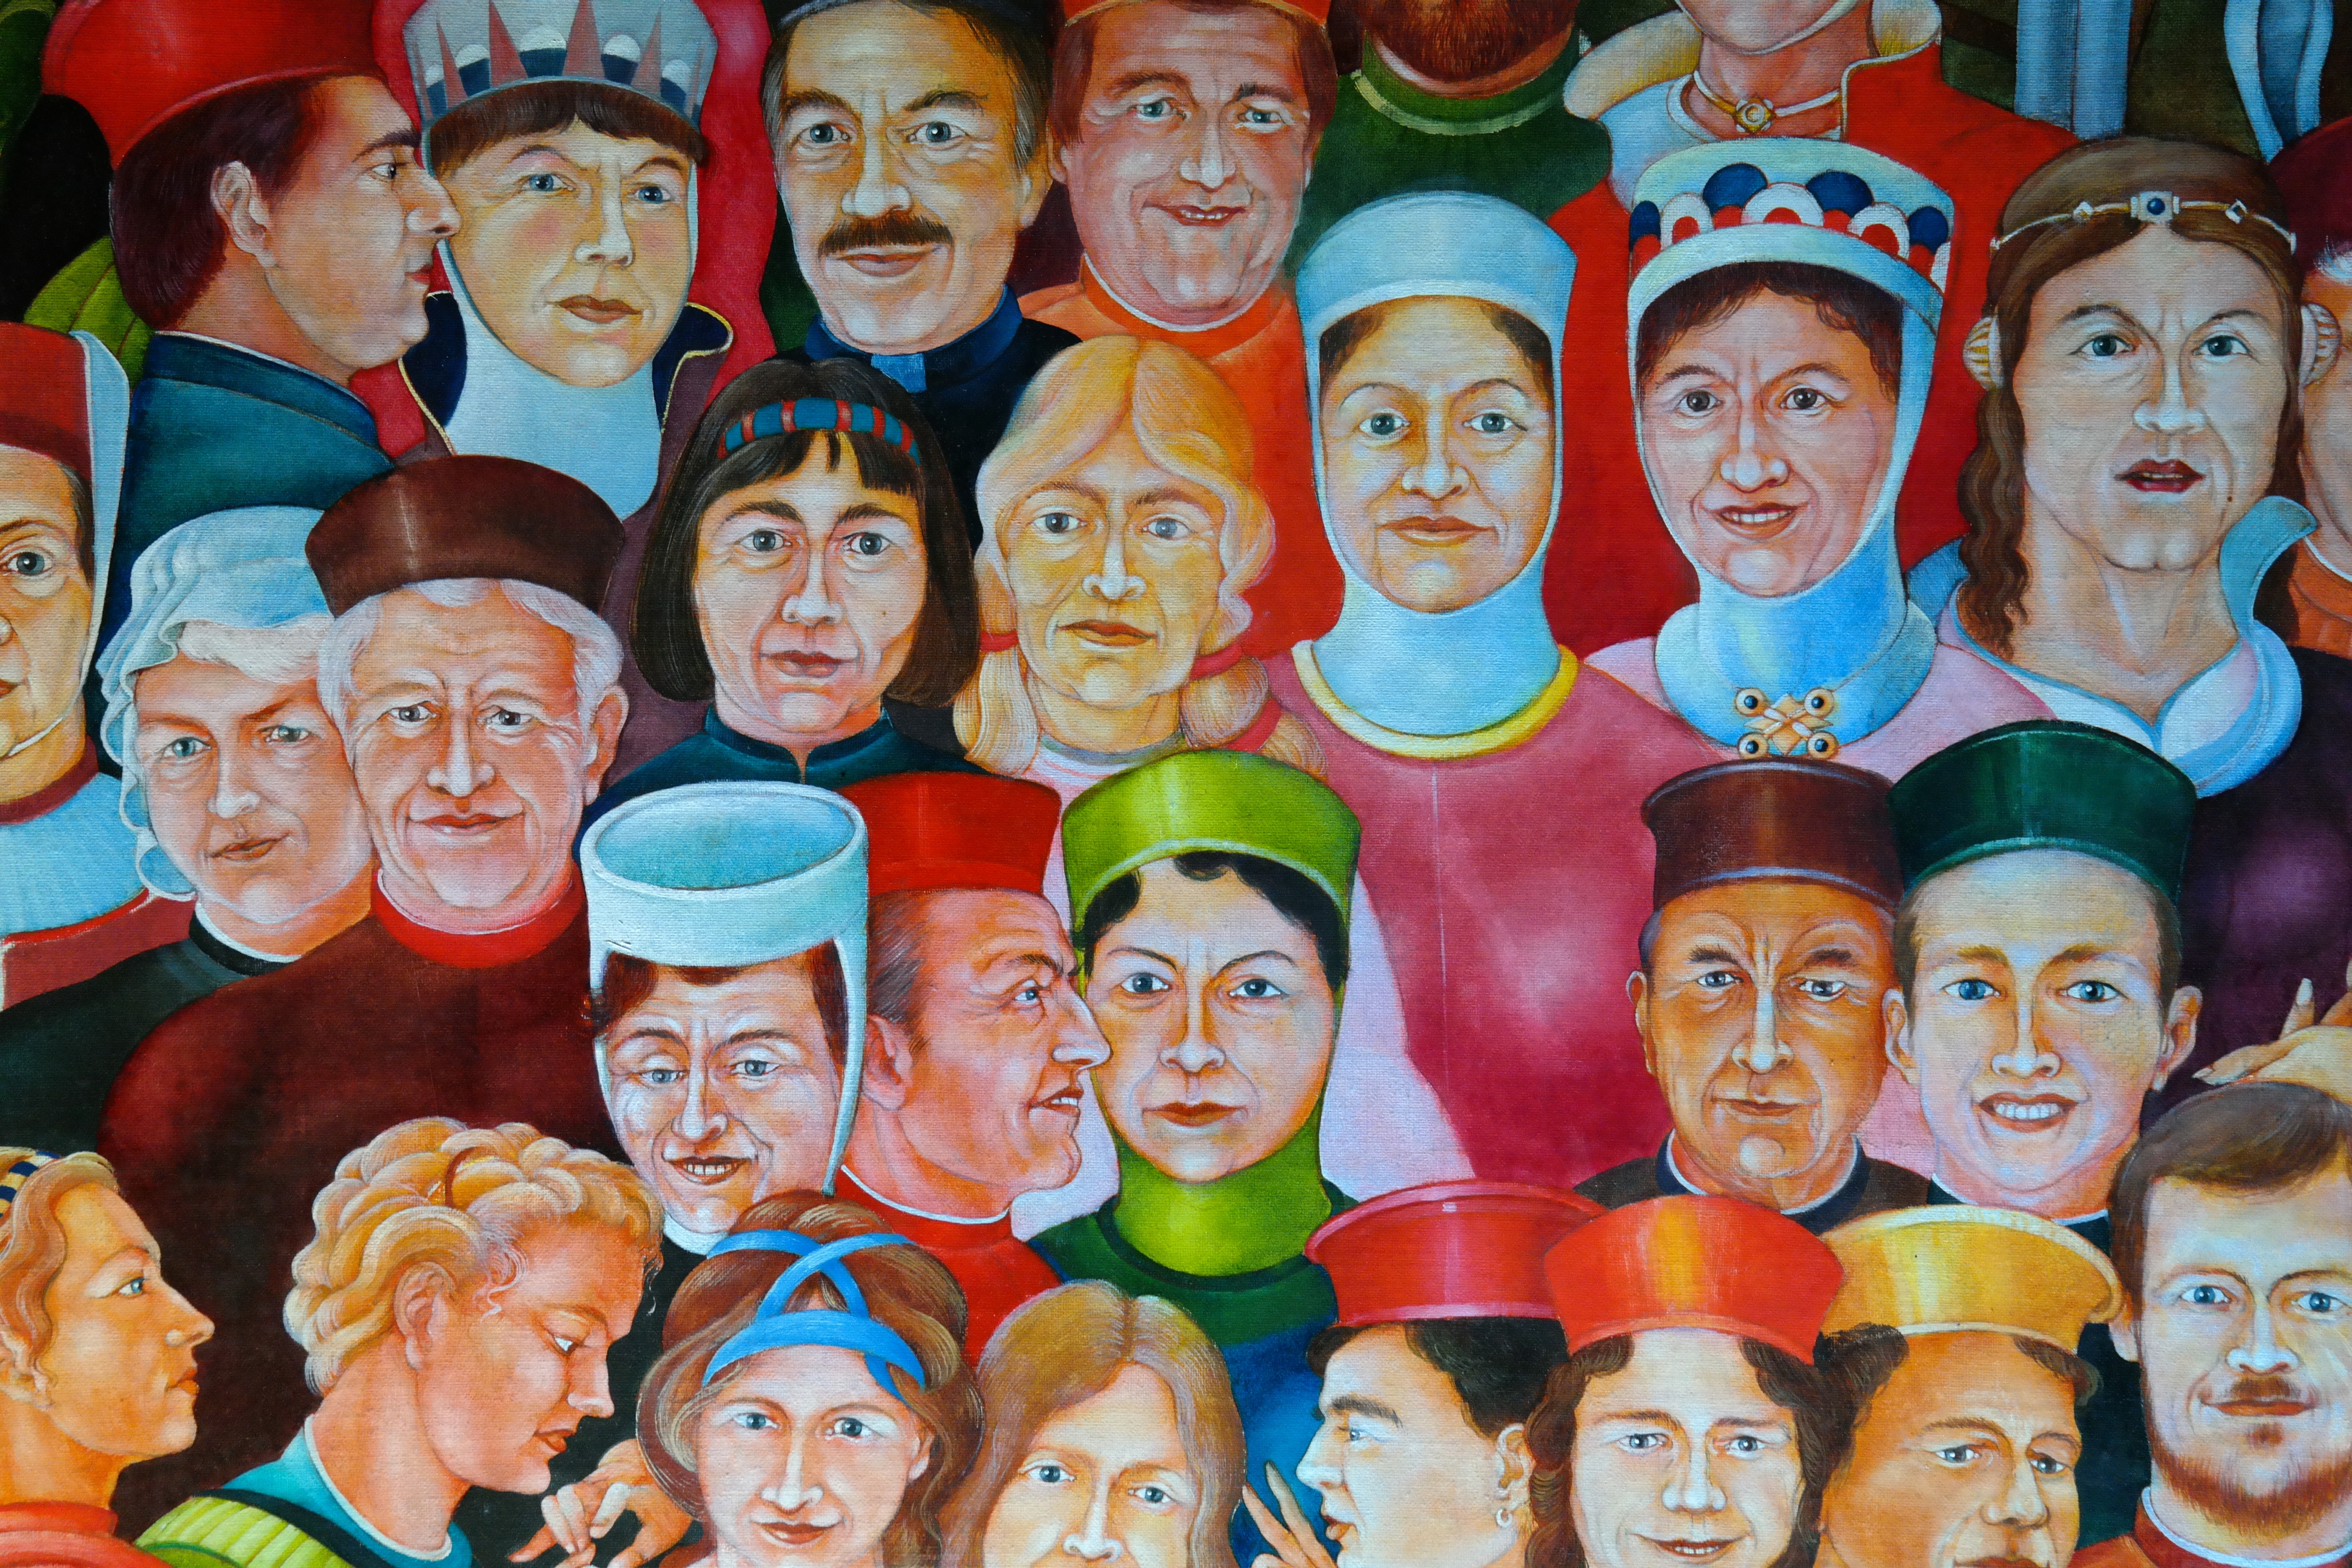
crowd, color, human, colorful, painting, laugh, cheerful, men, art, society, women, image, faces, artists, middle ages, dynasty, canvas, personal, chapter hall, monastery of lorch, house of hohenstaufen, sandra round image, round image, hans kloss, human behavior